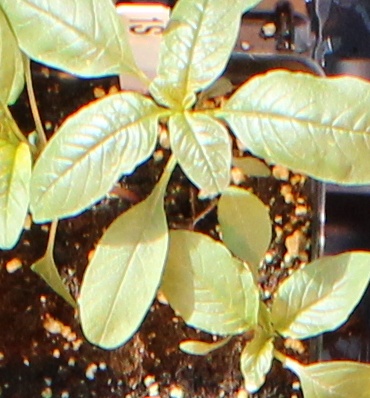
Label: Waterhemp